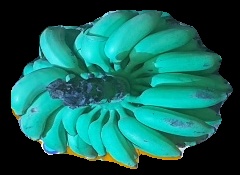
Variety: elakki-bale
Grade: grade2